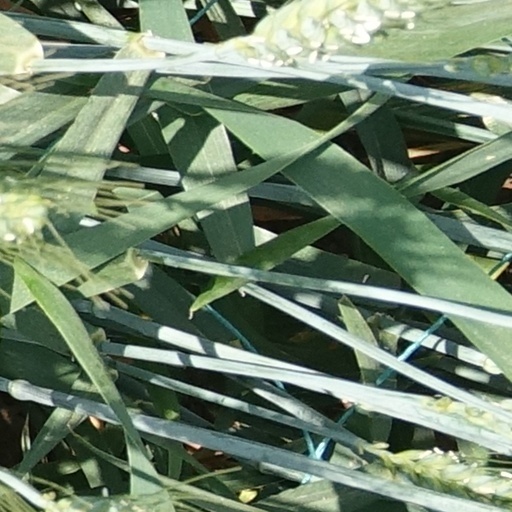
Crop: wheat